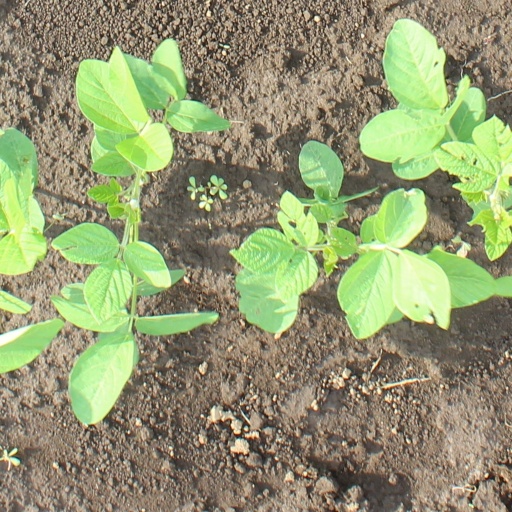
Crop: soybean